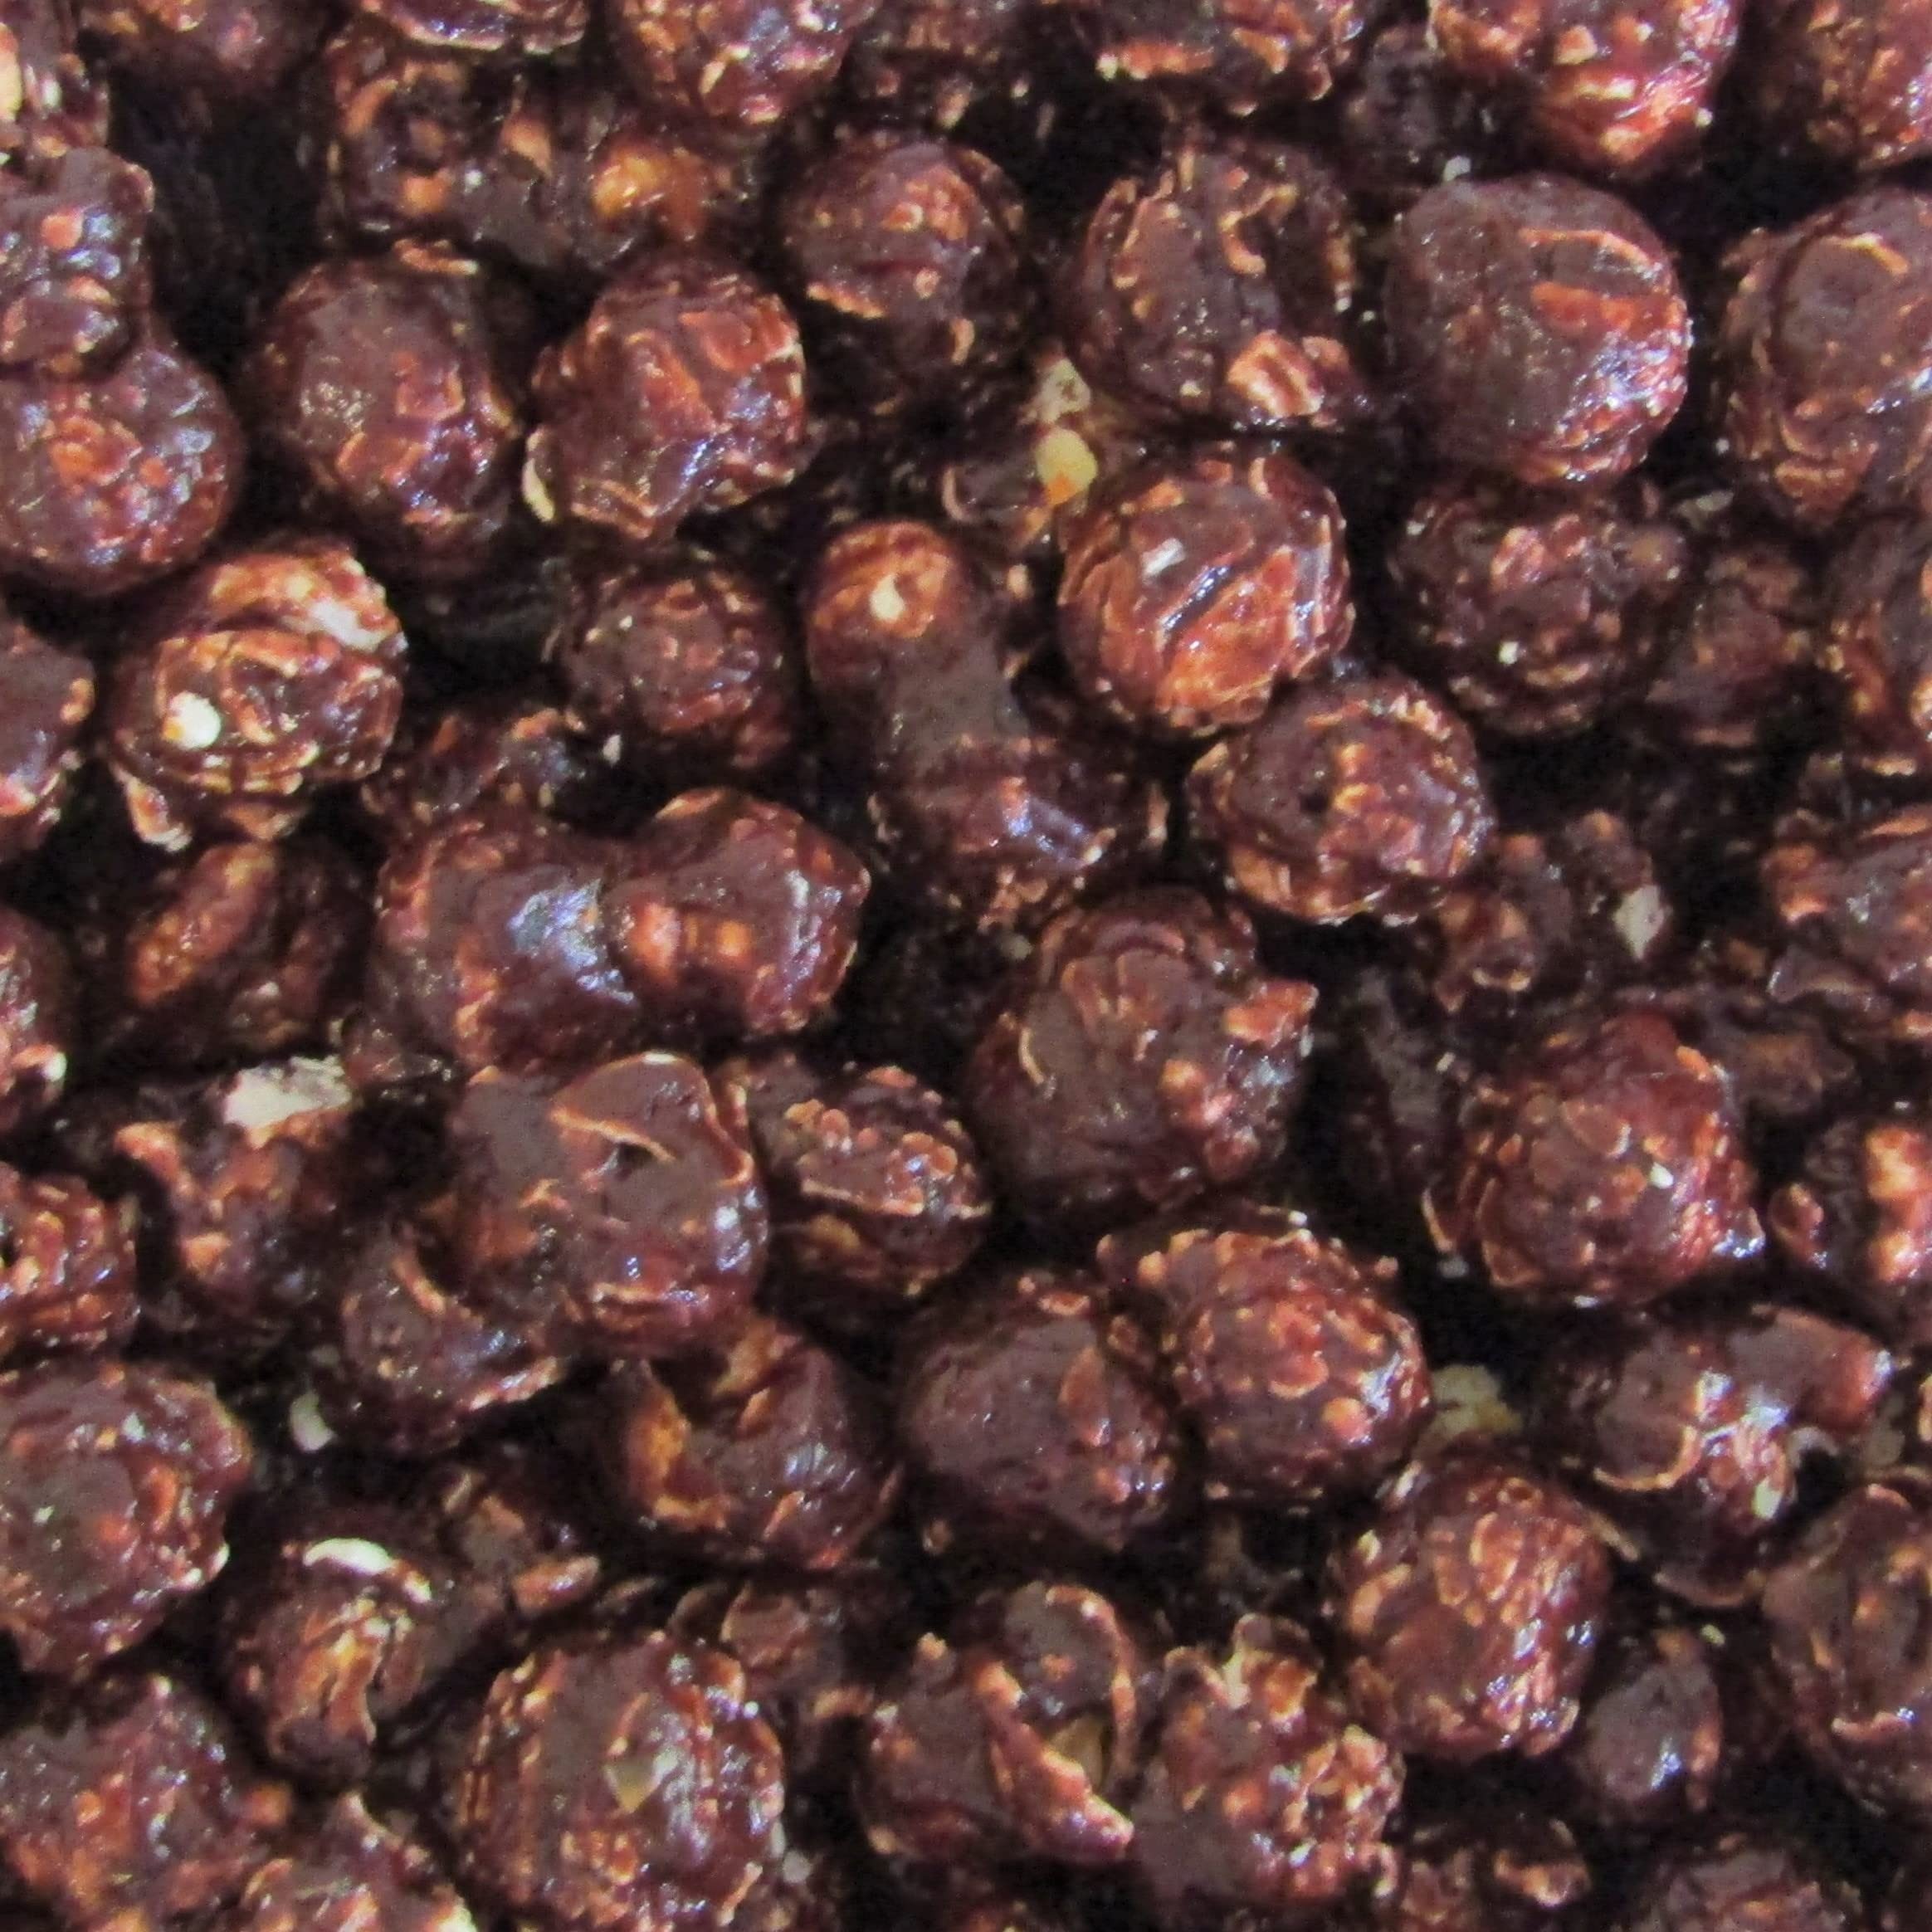
Item Name: Gourmet Chocolate Popcorn by Its Delish, 5 lbs Bulk Bag – Festive Caramel Corn Air Popped Sweet and Crunchy Glazed Carmel Corn Snack, Movie Night, Parties, Events - Gluten Free, Vegan, Kosher
Bullet Point 1: 🍿 DELICIOUS GOURMET CHOCOLATE POPCORN – Try some delicious caramelized chocolate coated popcorn, oh so sweet and crunchy, perfect for daily snacking and midnight crave. Its classic caramel corn pop corn, but better! - When sealed will stay fresh for over a month! YIELDS: Approx 2 oz. per cup.
Bullet Point 2: 🍿 SNACKING, GIFTING, PARTYING – Our scrumptious fresh popcorn can serve every purpose in the candy aisle. These sweet crunch toffee snack are deliciously sweet and crunchy snack, at the same time alongside will satisfy your inner cravings. Stock up today and enjoy!
Bullet Point 3: 🍿 FRESHLY POPPED POPCORN – Our caramelized toffee style popcorn are diet-friendly to take care of your good health. Deliciously coated popcorn come with multiple advantages in terms of health and diet. Our gourmet popcorn is first air-popped, not oil or kettle cooked, bringing you a much healthier popped corn.
Bullet Point 4: 🍿 GREAT FOR SNACKING ON AND ALSO MAKES A GREAT GIFT – Crunchy Caramel Coated Popcorn are the best snacks for parties’ like: birthday party, holiday parties or other social or family events. These are healthy, rich, and tasty enough to lighten up your gathering and parties. Moreover, you can also have them as instant snacks in your office, college, school, and travel. A classic delight!
Bullet Point 5: 🍿 CERTIFIED KOSHER OU PARVE: Our Chocolate popcorn is vegan, non-dairy and proudly made in the USA. We value and care for our customers, and your well-being is our top priority. Expect nothing less when it comes to the freshness, flavor, and crunch of this popcorn. Order from the popcorn factory direct and taste the fun!
Product Description: <p><b> Gourmet Chocolate Popcorn by It's Delish, 5 lbs Bulk Bag</b></p> <p> Treat yourself or make your party a hit with our delicious gourmet caramelized chocolate corn popcorn, taking caramel popcorn to another level! Our gourmet popcorn is first air-popped, not oil or kettle cooked, bringing you a much healthier popped corn. They then get candy coated with our caramelized chocolate topping by our popcorn experts.</p> <p>Our chocolate popcorn is kosher, gluten-free, vegan, non-dairy and proudly made in the USA. Stock up in bulk to have in the house for a late night snacking crave or keep at your office desk to munch on. They are fresh, sweet and crunchy. They will also make for festive great party favors or candy buffet sweet table at your next event, birthday parties, wedding and baby shower etc. Impress them with an eye-catching treat! Bon Apetit!</p> <p><b>About It's Delish!</b></p><p>It's Delish was established in 1992 and is located in North Hollywood, California. It's Delish is a food manufacturer and distributor who produces over 500 gourmet food products including popcorns, licorice, sour belts, taffies, caramels, Jordan almonds, chocolates, nuts, fruits, trail mixes, spices, and the spice blends. It's Delish also produces organics and all-natural products. We give you the opportunity to order from the factory direct!</p><p>It's Delish! prides itself on the four pillars that are at the foundation of everything we do.</p><p>Innovation Quality Value Service
Value: 1.0
Unit: Ounce

Price: 51.99